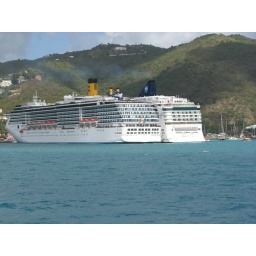
Costa Atlantica docked along side our ship in Tortola (our jumping off point for Virgin Gorda).